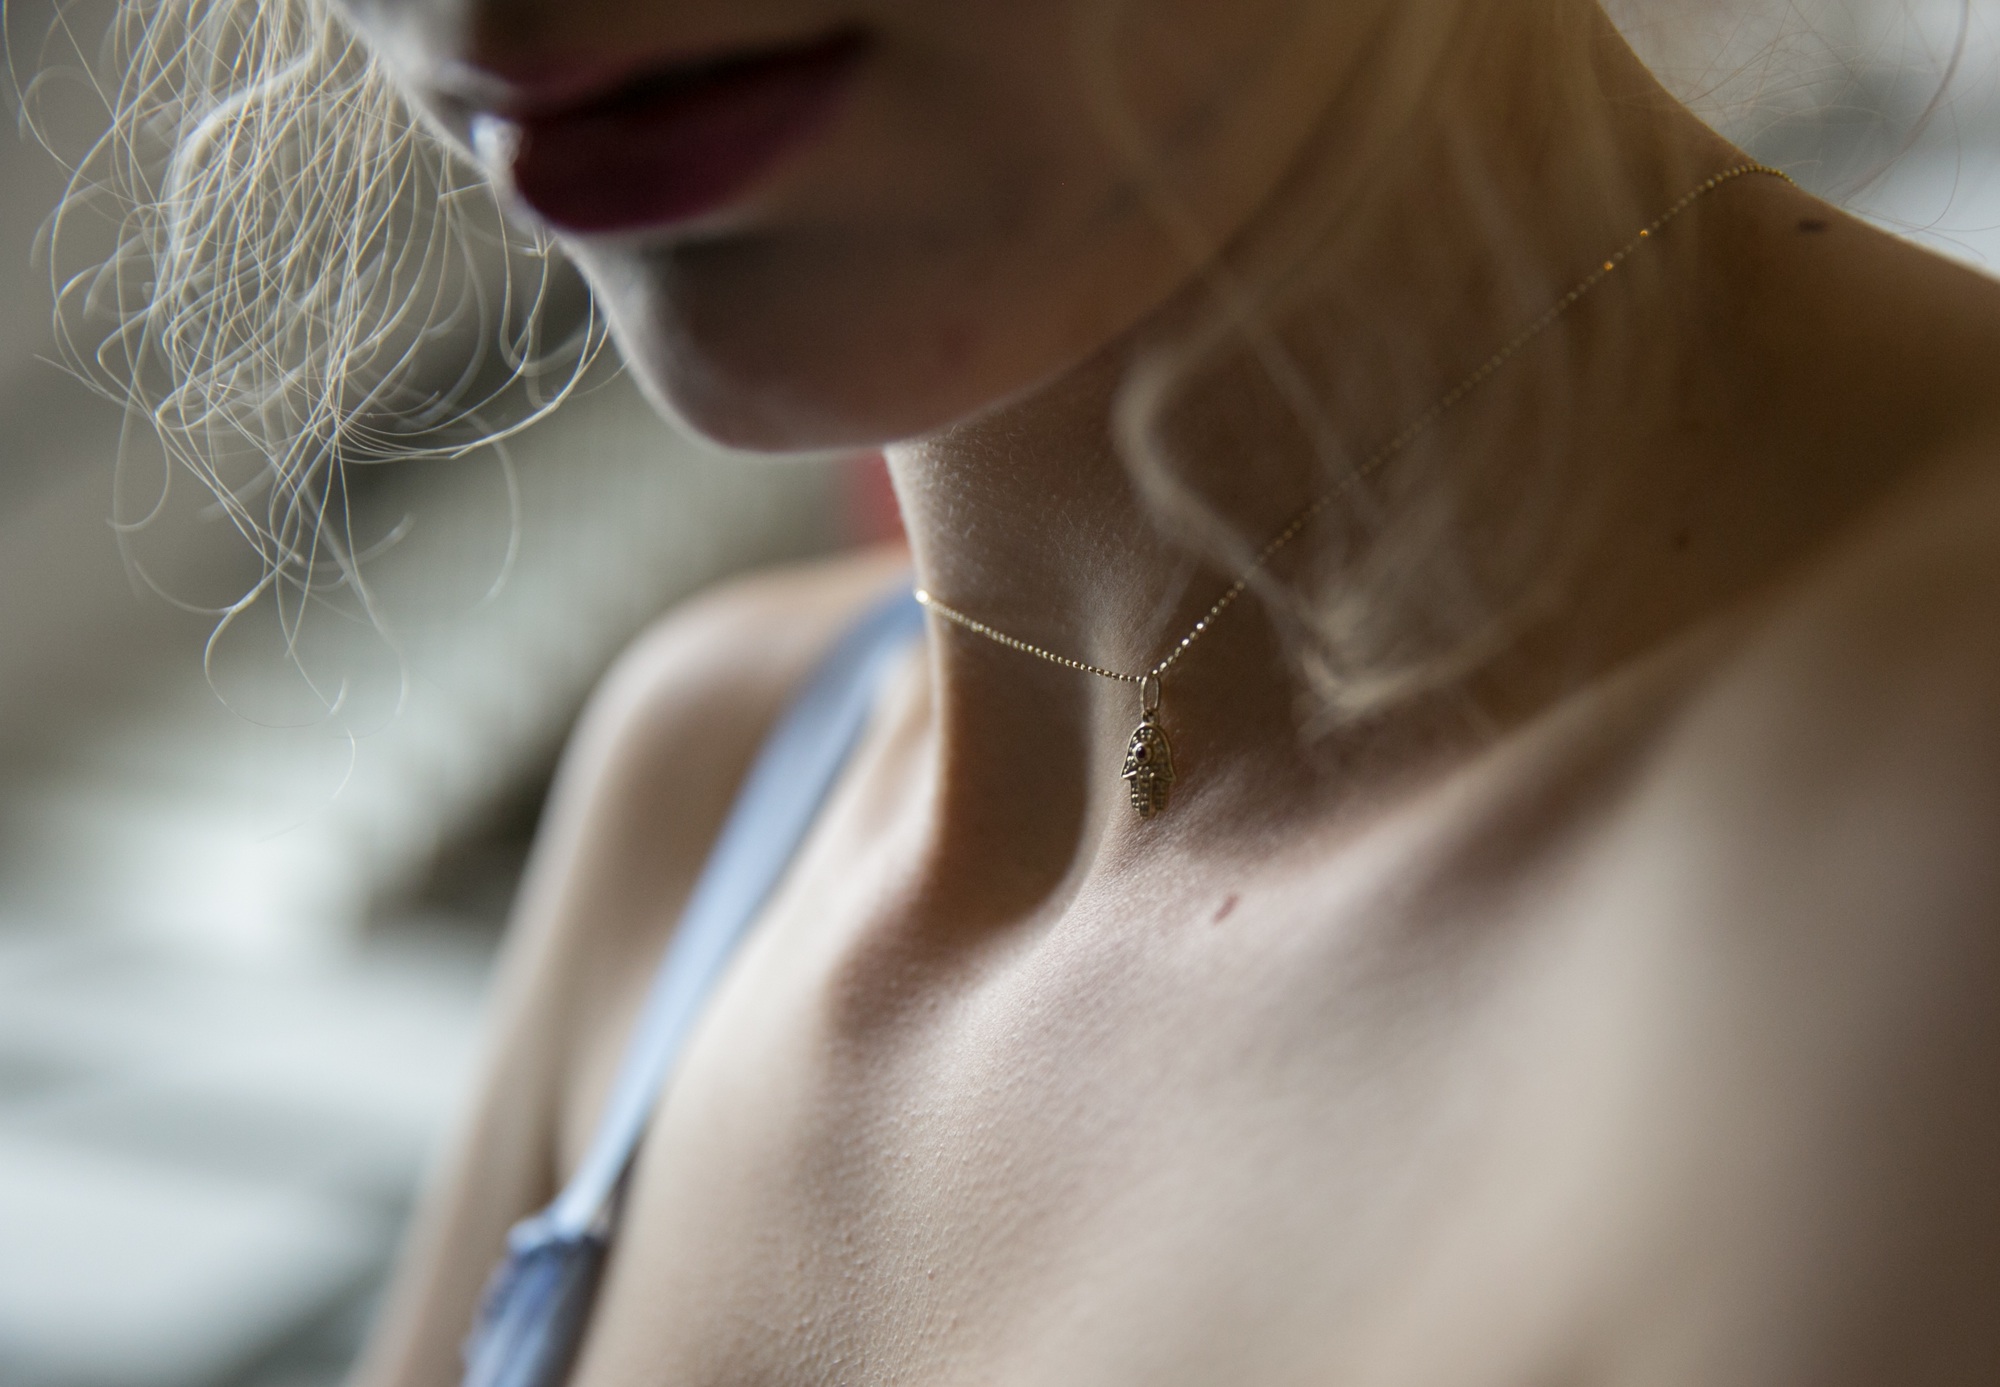
hand, person, girl, woman, hair, white, photography, portrait, model, color, fashion, ear, lady, bride, lip, hairstyle, long hair, close up, human body, face, nose, dress, eye, head, skin, beauty, blond, organ, emotion, veil, sense, portrait photography